Moomba Festival

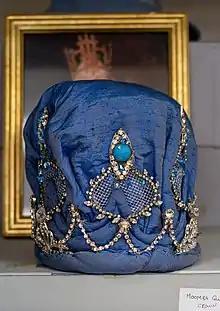
A crown worn by Queens of Moomba, circa 1980s.

The first Moomba monarchs were the Queens of Moomba, awarded from the inaugural festival in 1955. The role was decided by a beauty pageant competition. It was awarded for the last time in 1987, as a new gender-neutral monarch position was established and the beauty pageant was abolished.